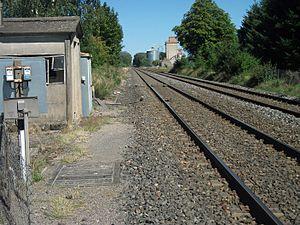
Ligne Moret – Lyon, à Magnet (Allier), 27 secondes après le passage d'un train [8878]
Magnet est une commune française située dans le département de l'Allier, en région Auvergne-Rhône-Alpes. Elle fait partie de l'aire urbaine de Vichy.